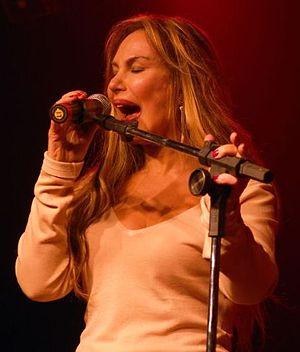
Rosanah Fienngo est une chanteuse brésilienne.